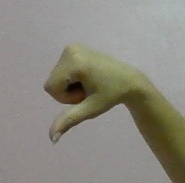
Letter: waw